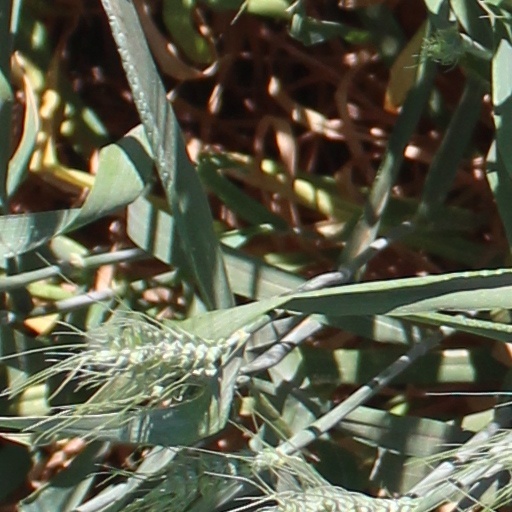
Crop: wheat